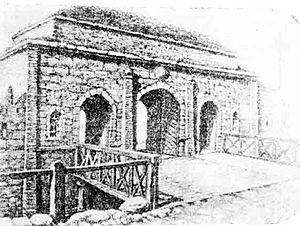
La place de la République est une place et un quartier de Belgrade, la capitale de la Serbie. Ils sont situés dans la municipalité de Stari grad. En 2002, le quartier comptait 2 360 habitants.